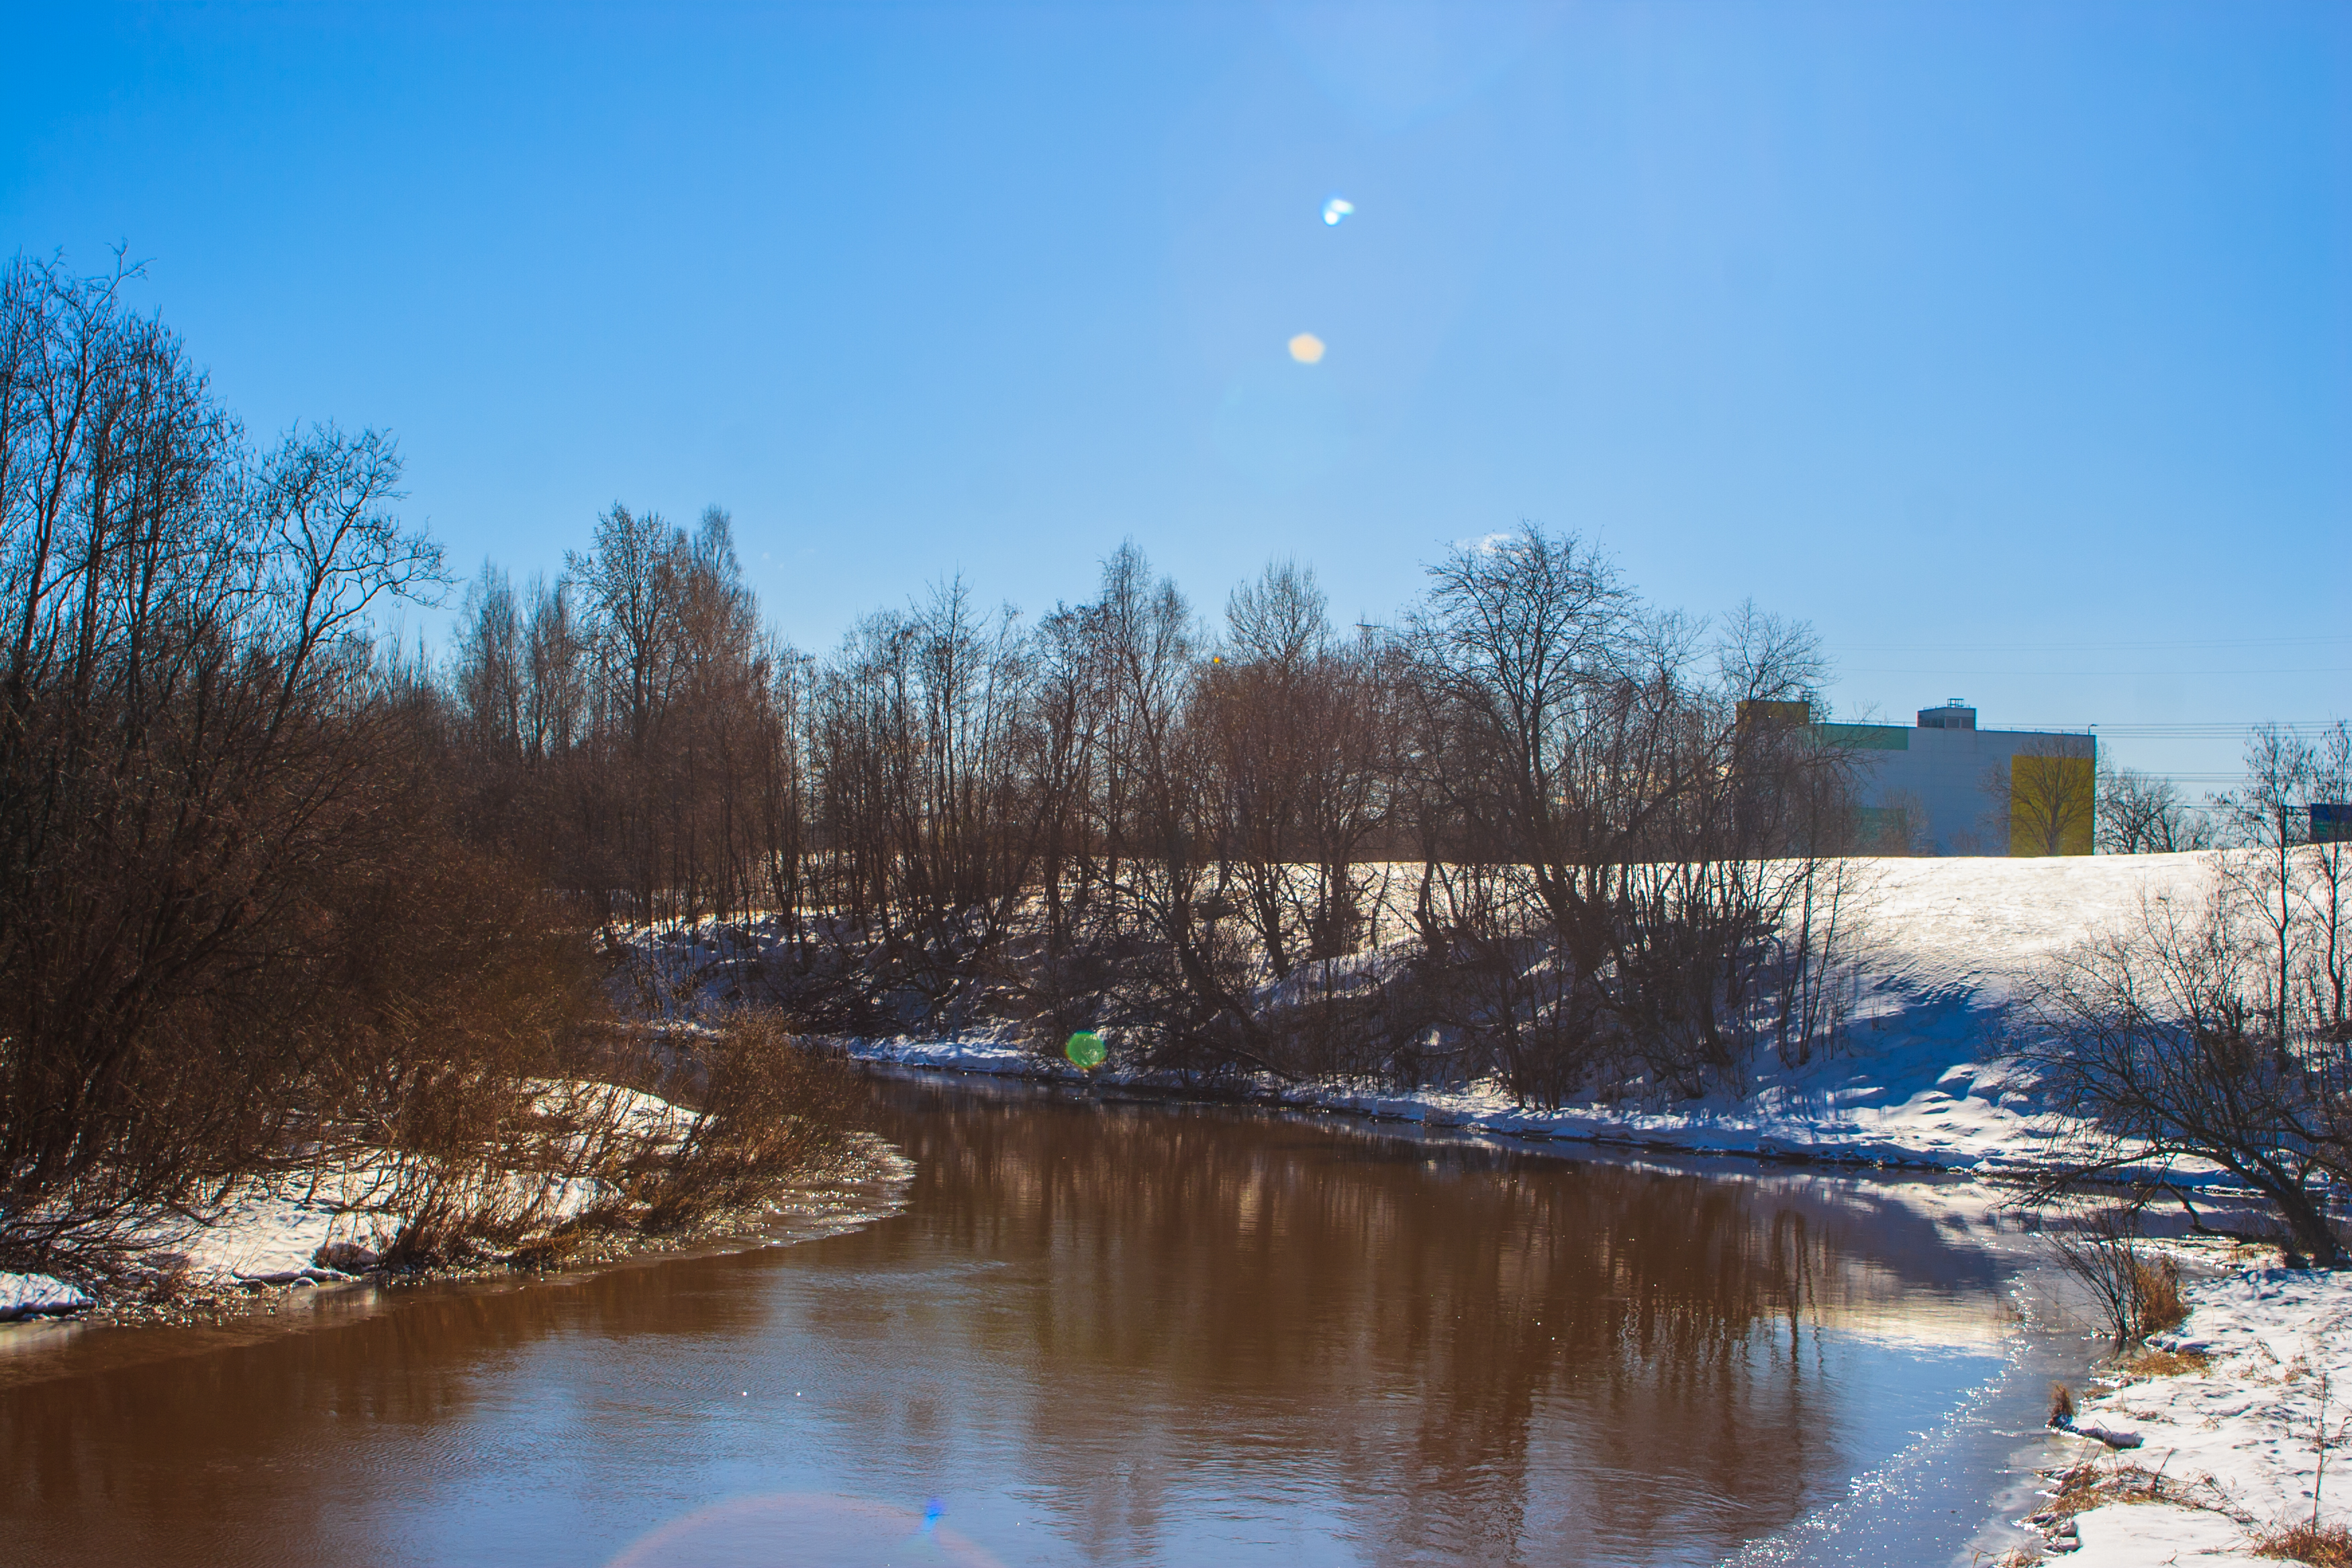
images, water, sky, plant, snow, natural landscape, branch, tree, fluvial landforms of streams, cloud, body of water, watercourse, lake, bank, rural area, landscape, twig, lacustrine plain, freezing, riparian zone, grass, winter, horizon, wetland, stream, reflection, grassland, creek, tidal marsh, reservoir, channel, marsh, astronomical object, canal, bog, floodplain, forest, frost, fen, evening, pond, riparian forest, loch, Freshwater marsh, salt marsh, bayou